Kinnick Stadium

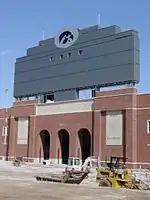
The scoreboard in the south end zone at Kinnick Stadium, as seen in 2005

Calls to rename Iowa Stadium in Nile Kinnick's honor came immediately after the Heisman trophy winner's death in 1943. In November 1945 the University of Iowa student body voted to rededicate the structure as "Nile Kinnick Memorial Stadium". The other options on the student ballot were "Memorial Stadium" and "Robert Jones Stadium", after the first University of Iowa student to be killed in World War II.